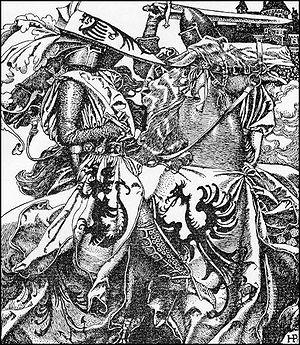
Keu est un personnage du cycle arthurien, chevalier de la Table Ronde, généralement frère nourricier et sénéchal du roi Arthur. Selon les auteurs et les époques, il s'appelle également Cai, Cei, Kei, Key, Kai, Kay, Ké ou Kou. Il est souvent décrit comme quelqu'un d'arrogant et vaniteux.